American Paint Horse

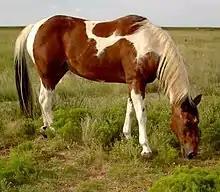
A tobiano Paint

Each Paint Horse has a particular combination of white and another color of the equine spectrum. Most common are horses with white spots combined with black, bay, brown, and chestnut or sorrel. Less common are horses with spot colors influenced by dilution genes such as palomino, buckskin, cremello, perlino, pearl or "Barlink factor", and champagne, various shades of roan, or various shades of dun, including grullo. Paints may also carry the gray gene and have spots that eventually fade to white hair, though retaining pigmented skin underneath the areas that were once dark.